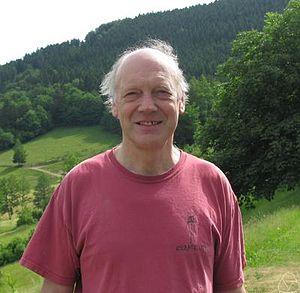
Photo du mathématicien anglais Geoffrey Grimmett en 2011.
Geoffrey Richard Grimmett est un mathématicien anglais connu pour ses travaux sur les mathématiques des systèmes aléatoires découlant de la théorie des probabilités et de la mécanique statistique, en particulier la théorie de la percolation et le processus de contact. Il est titulaire de la chaire de Professeur de statistique mathématiques au Laboratoire de statistiques de l'Université de Cambridge, et il est Maître du Downing College, à Cambridge.